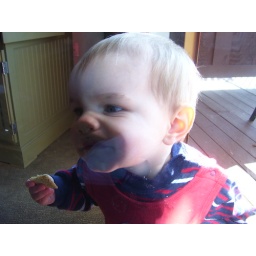
Charles in glass door 2